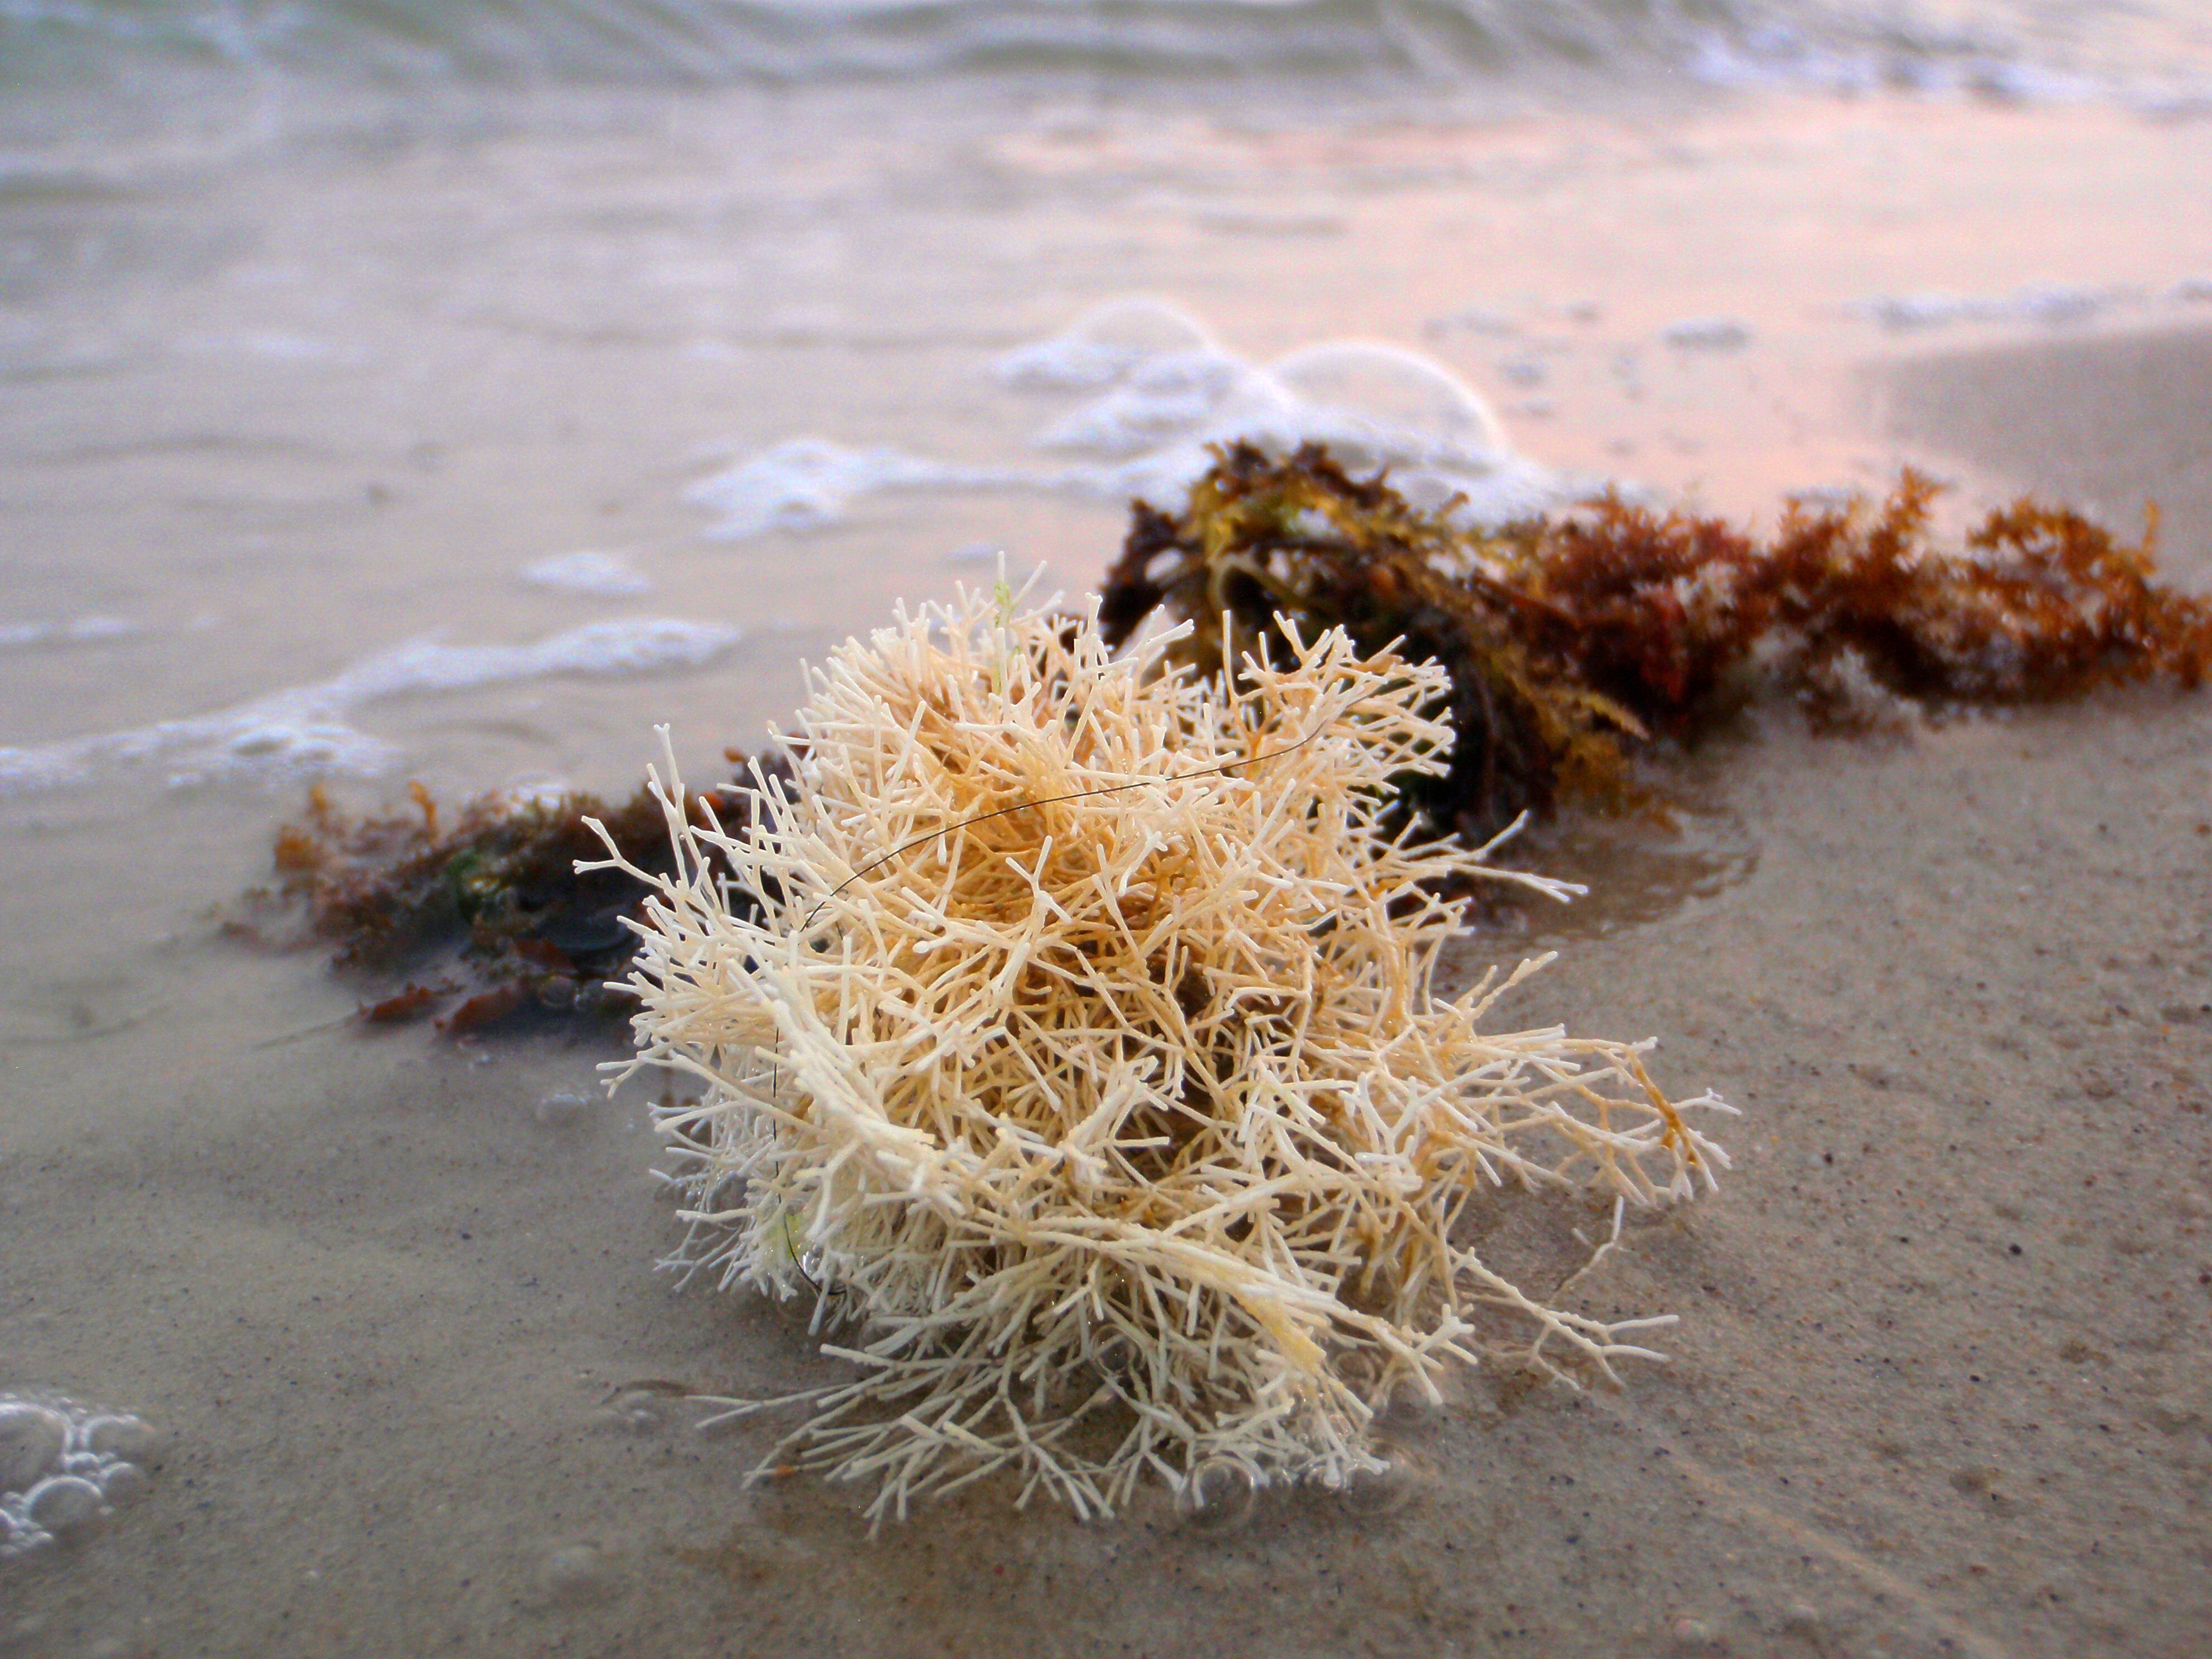
beach, nature, sand, shore, vacation, travel, wildlife, relax, biology, peaceful, natural, seaweed, seascape, calm, tourism, fauna, coral, invertebrate, marine, macro photography, echinoderm, mindful, marine biology, marine invertebrates